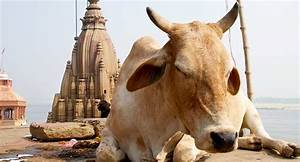
Label: cow